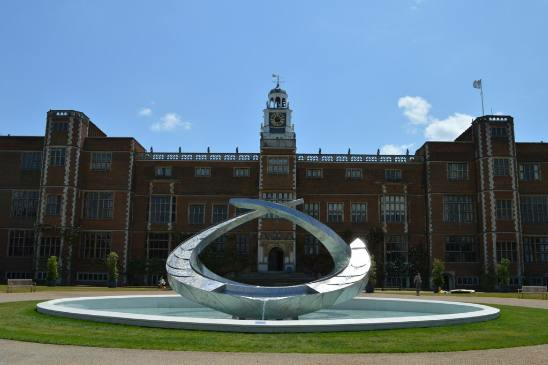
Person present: No